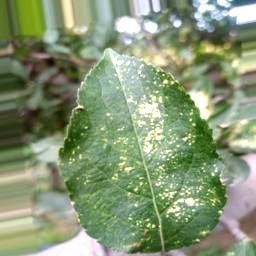
Label: Apple_Mosaic